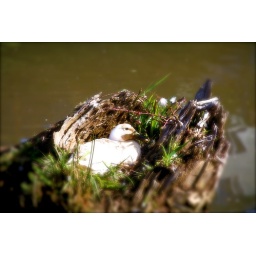
This duck was really cute all cuddled up in this stump.